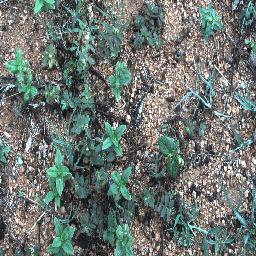
Label: negative